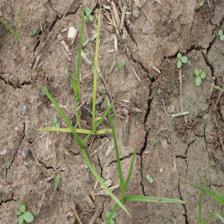
Label: Grass